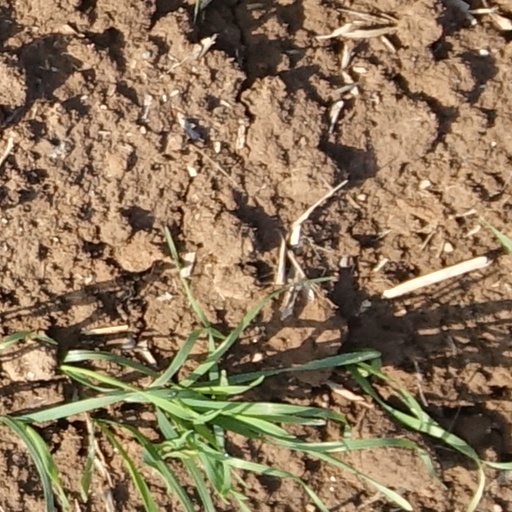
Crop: wheat